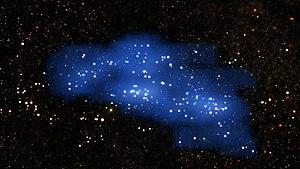
Hypérion est un proto-superamas de galaxies dont la découverte a été rendue publique en septembre 2018 par une équipe internationale d'astronomes conduite par Olga Cucciati, de l'Institut national d'astrophysique de Bologne. Située dans la constellation du Sextant, cette structure est à la fois étonnante par son importance et par son âge.